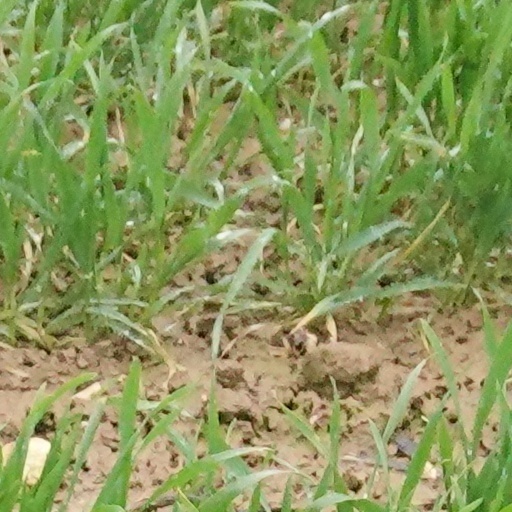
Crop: wheat